Davie Cooper

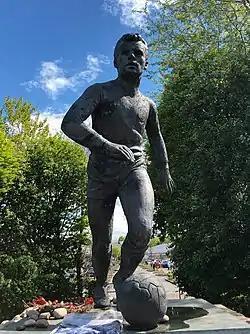
Statue of Cooper in his hometown of Hamilton.

Cooper has been regarded by many as one of the greatest players in Scottish football history. A winger, he became a notoriously difficult opponent due to his creative and elegant playing style, with strength and manipulation of the ball allowing him to ease past opposition players. Former teammate Mark Walters said in an interview on Cooper: "He could just glide past players, drop a shoulder and go. He used to manipulate the ball. Watching him made me a better player". Despite not being blessed with pace, his close ball control, strength and "dip of the shoulder" allowed him to create many assists and score goals throughout his career.